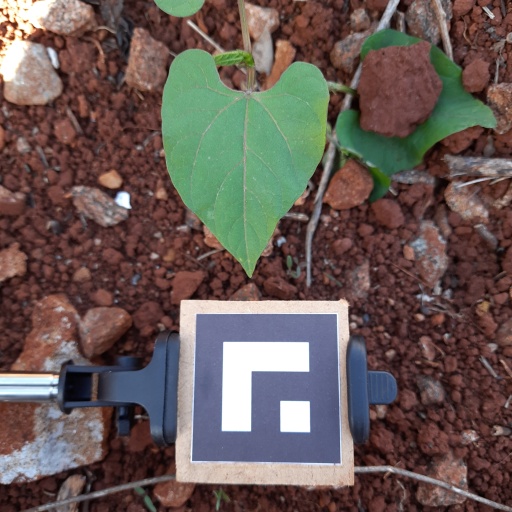
Observations: flat surface, no eating holes, under shade